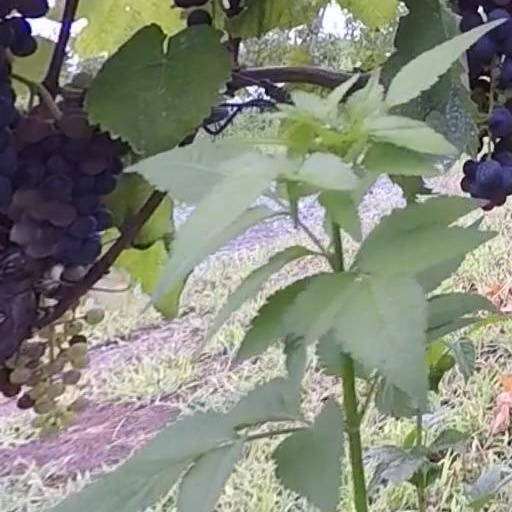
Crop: grape